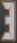
Number: 3